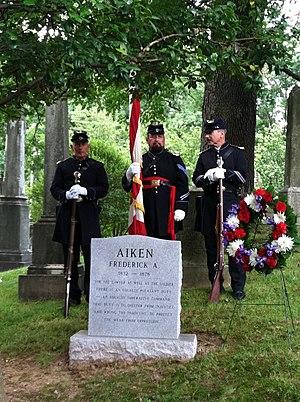
Fredrick Augustus Aiken est un avocat et journaliste. Il a été appelé à servir comme l'un des avocats de la défense de Mary Surratt, qui a été jugée pour complot de l'assassinat du Président Abraham Lincoln